Archana Garodia Gupta

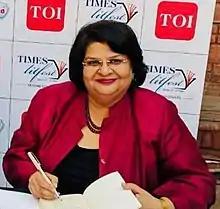

Archana Garodia Gupta is an Indian author, entrepreneur, business leader, and quizzer. She was the president of the FICCI Ladies Association in 2015.